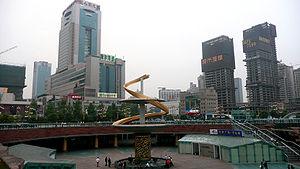
Cet article dresse une liste des villes classées par ordre de population.